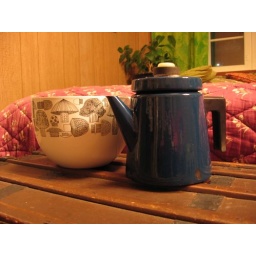
Coffee pot by Antti Nurmesniemi and enamel bowl by Esteri Tomula - both from the 60s or 70s.